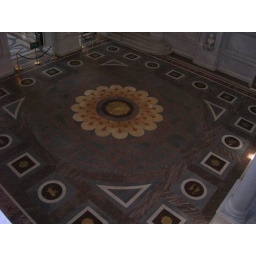
First floor main hall. The central flower is bordered by images of the signs of the Zodiac.